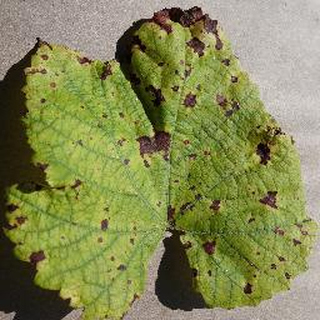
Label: grape_leaf_blight